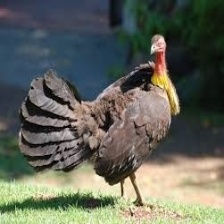
Species: BUSH TURKEY
Scientific name: ALECTURA LATHAMI